Mellieħa Redoubt

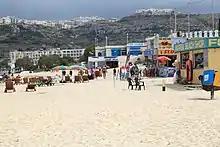
View of Għadira Bay, with the site of the redoubt in the centre

Mellieħa Redoubt was built in 1715–1716 as part of the first building programme of coastal fortifications in Malta. It was part of a chain of fortifications that defended Mellieħa Bay, which also included Fedeau and Westreme Batteries and several entrenchments.